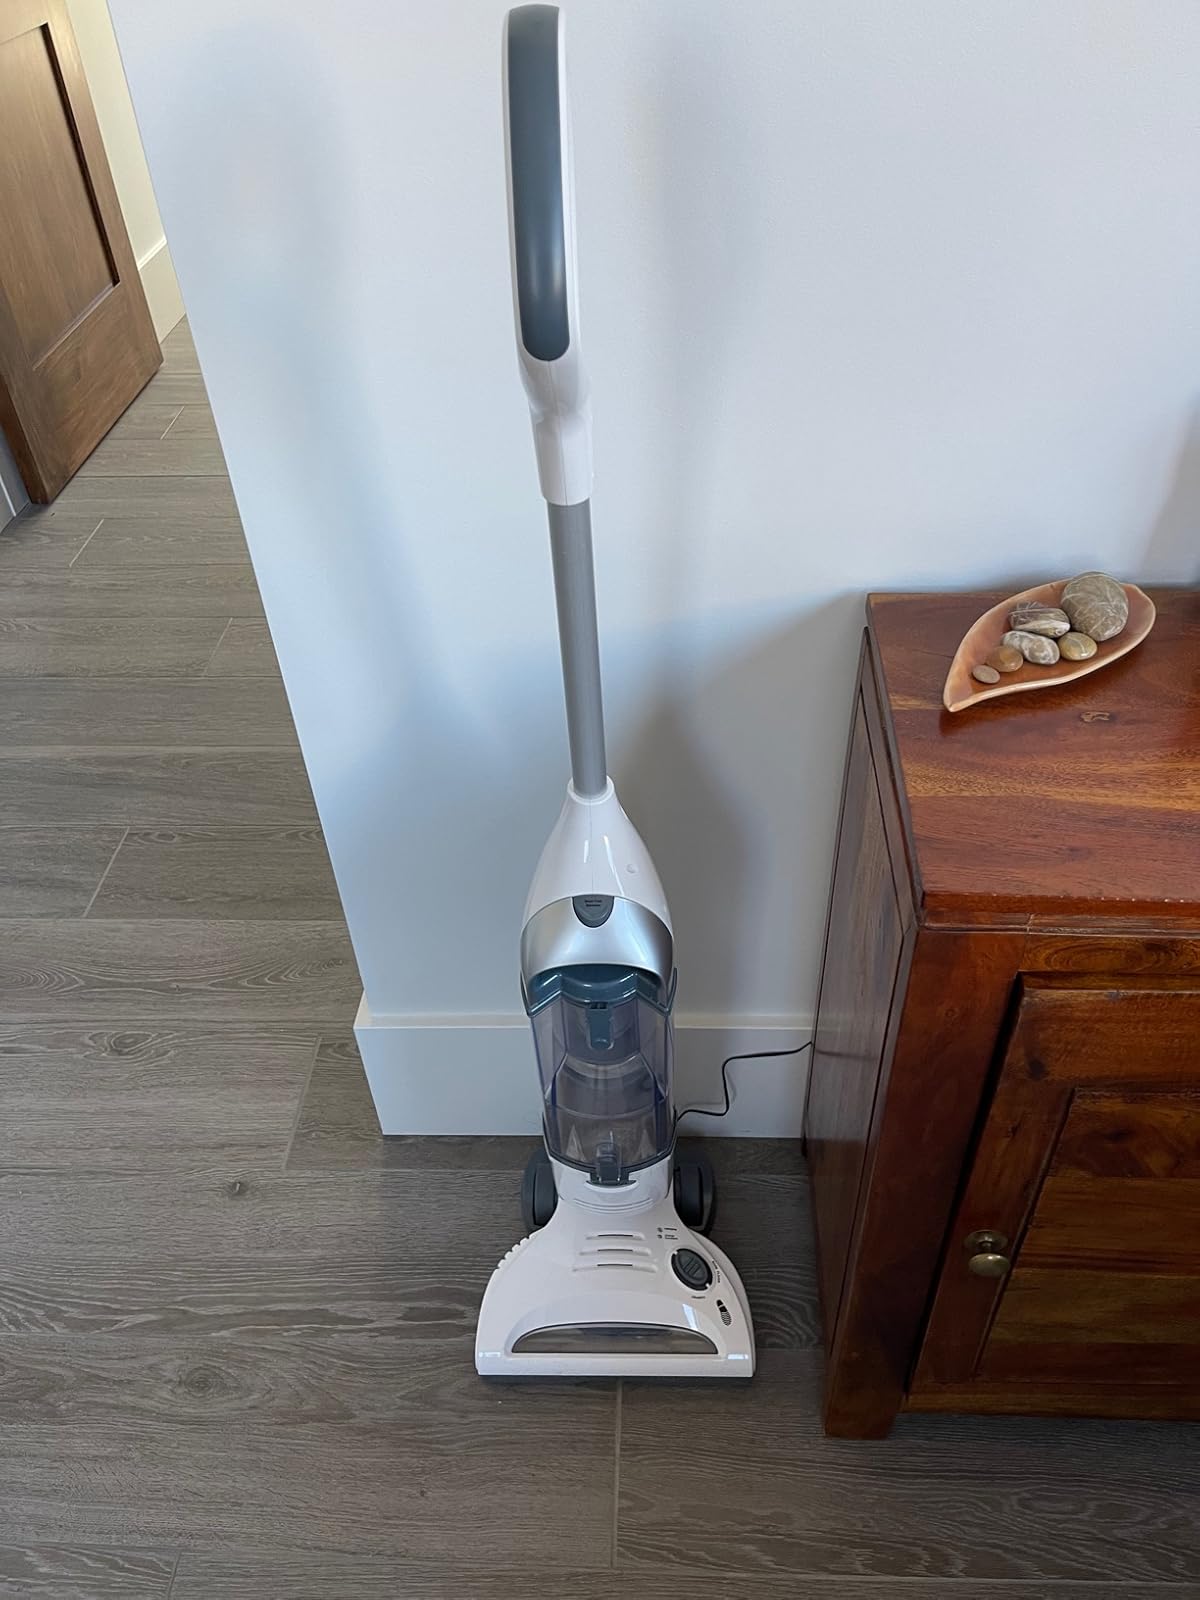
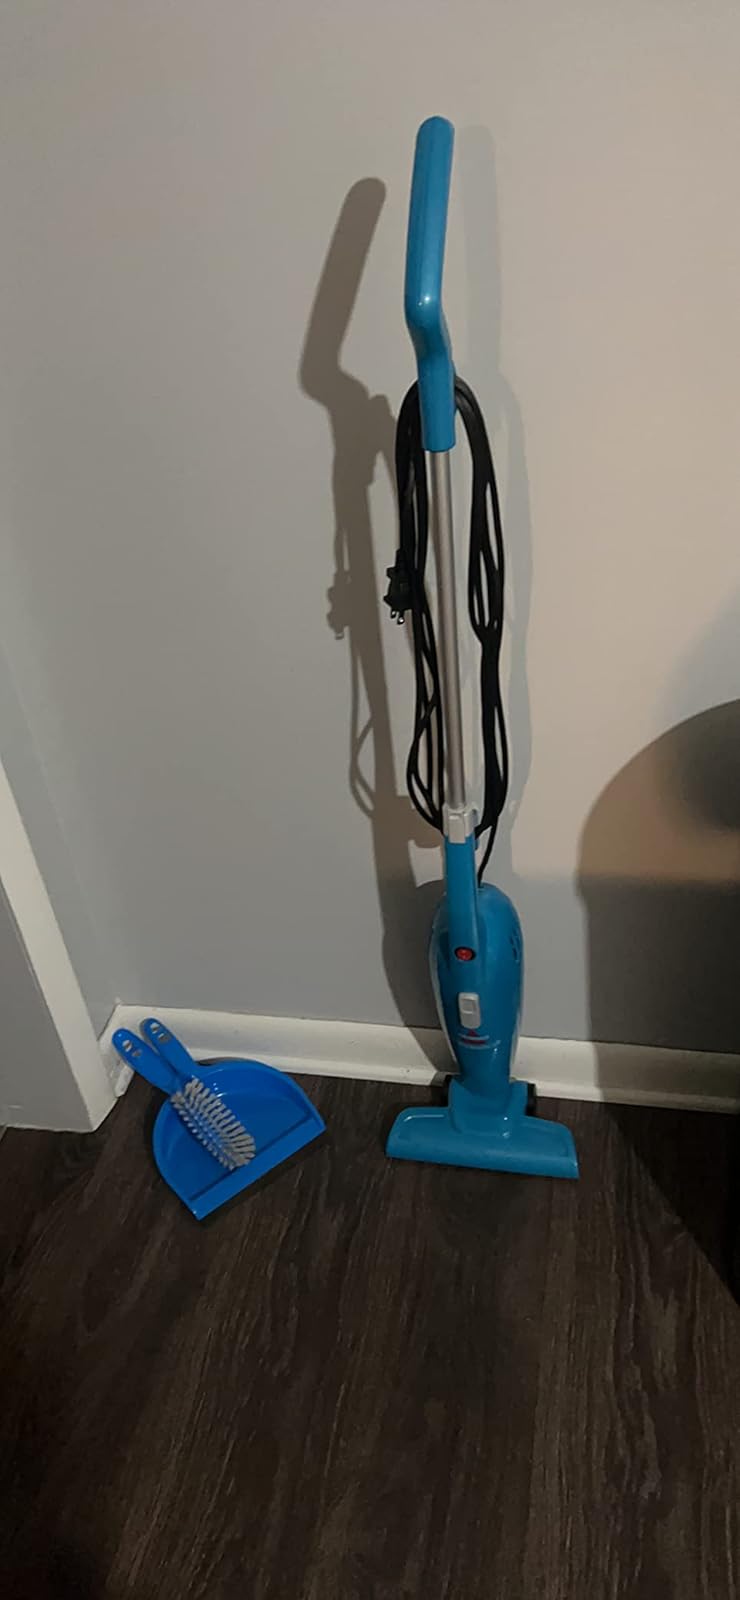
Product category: items_vacuum
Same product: no